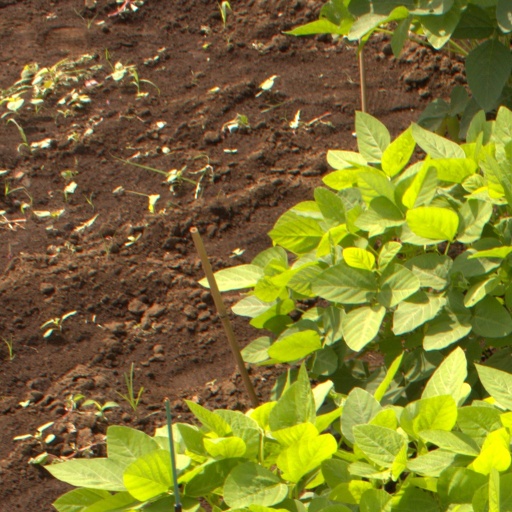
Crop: soybean